Ship camouflage

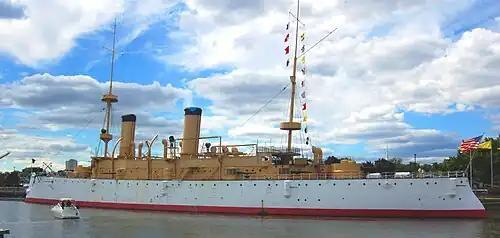
USS "Olympia"

Ship camouflage was occasionally used in ancient times. The 3rd century book "Imagines" notes that Mediterranean pirate ships were sometimes painted blue-gray for concealment. Vegetius writing in the 4th century says that "Venetian blue" (bluish-green, the same color as the sea) was used in the years 56–54 BC during the Gallic Wars, when Julius Caesar sent his "speculatoria navigia" (scout ships) to gather intelligence along the coast of Britain. The ships were painted entirely in bluish-green wax, with sails and ropes the same color. The sailors and marines were also dressed in "Venetian blue".